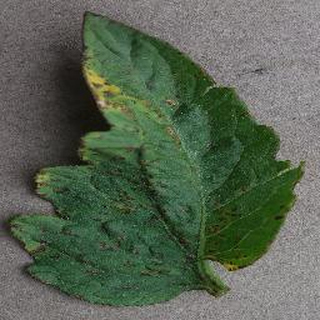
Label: tomato_bacterial_spot